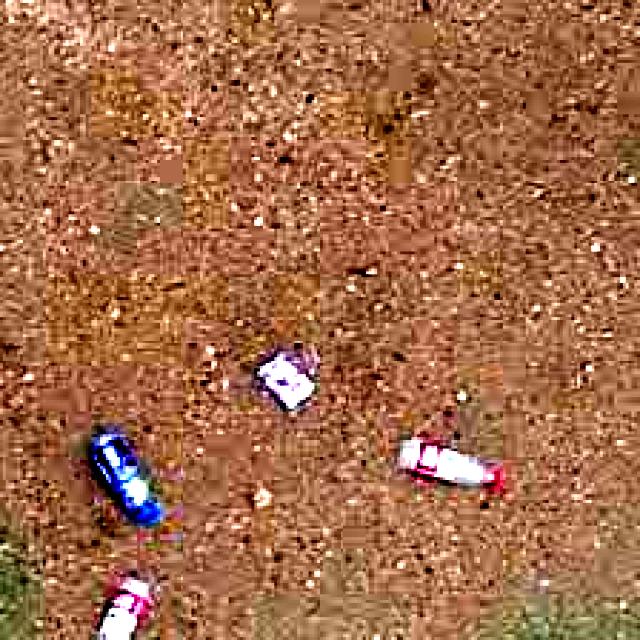
Label: Trash